K3 (group)

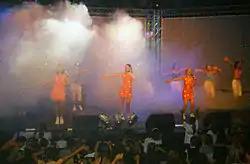
K3 performance - Oostende - 2001

In 2002, Niels William sold the band to Studio 100, a Flemish television production company for Dutch and Belgian programs, movies and musicals.